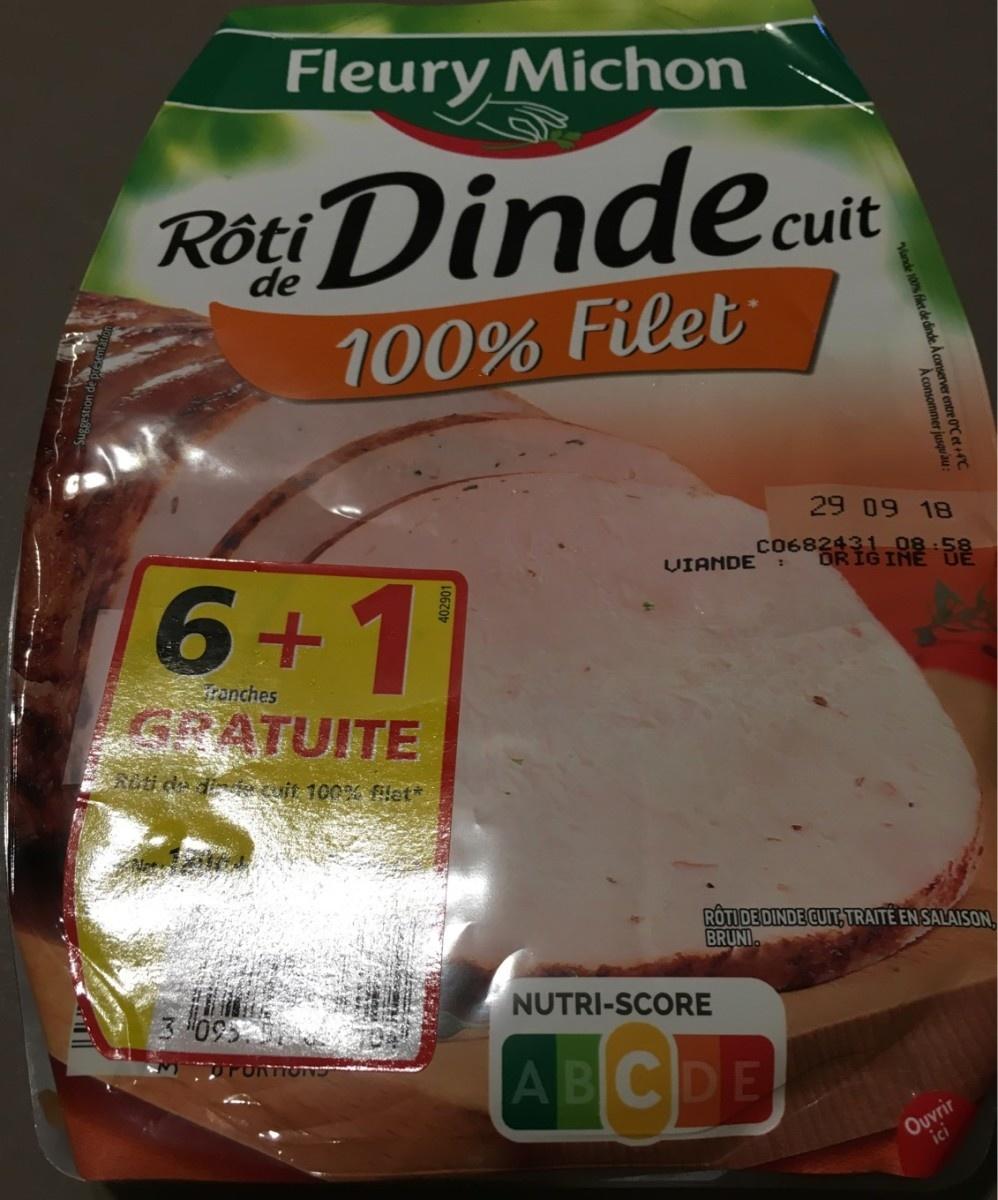
Nutri-Score label: nutriscore-c